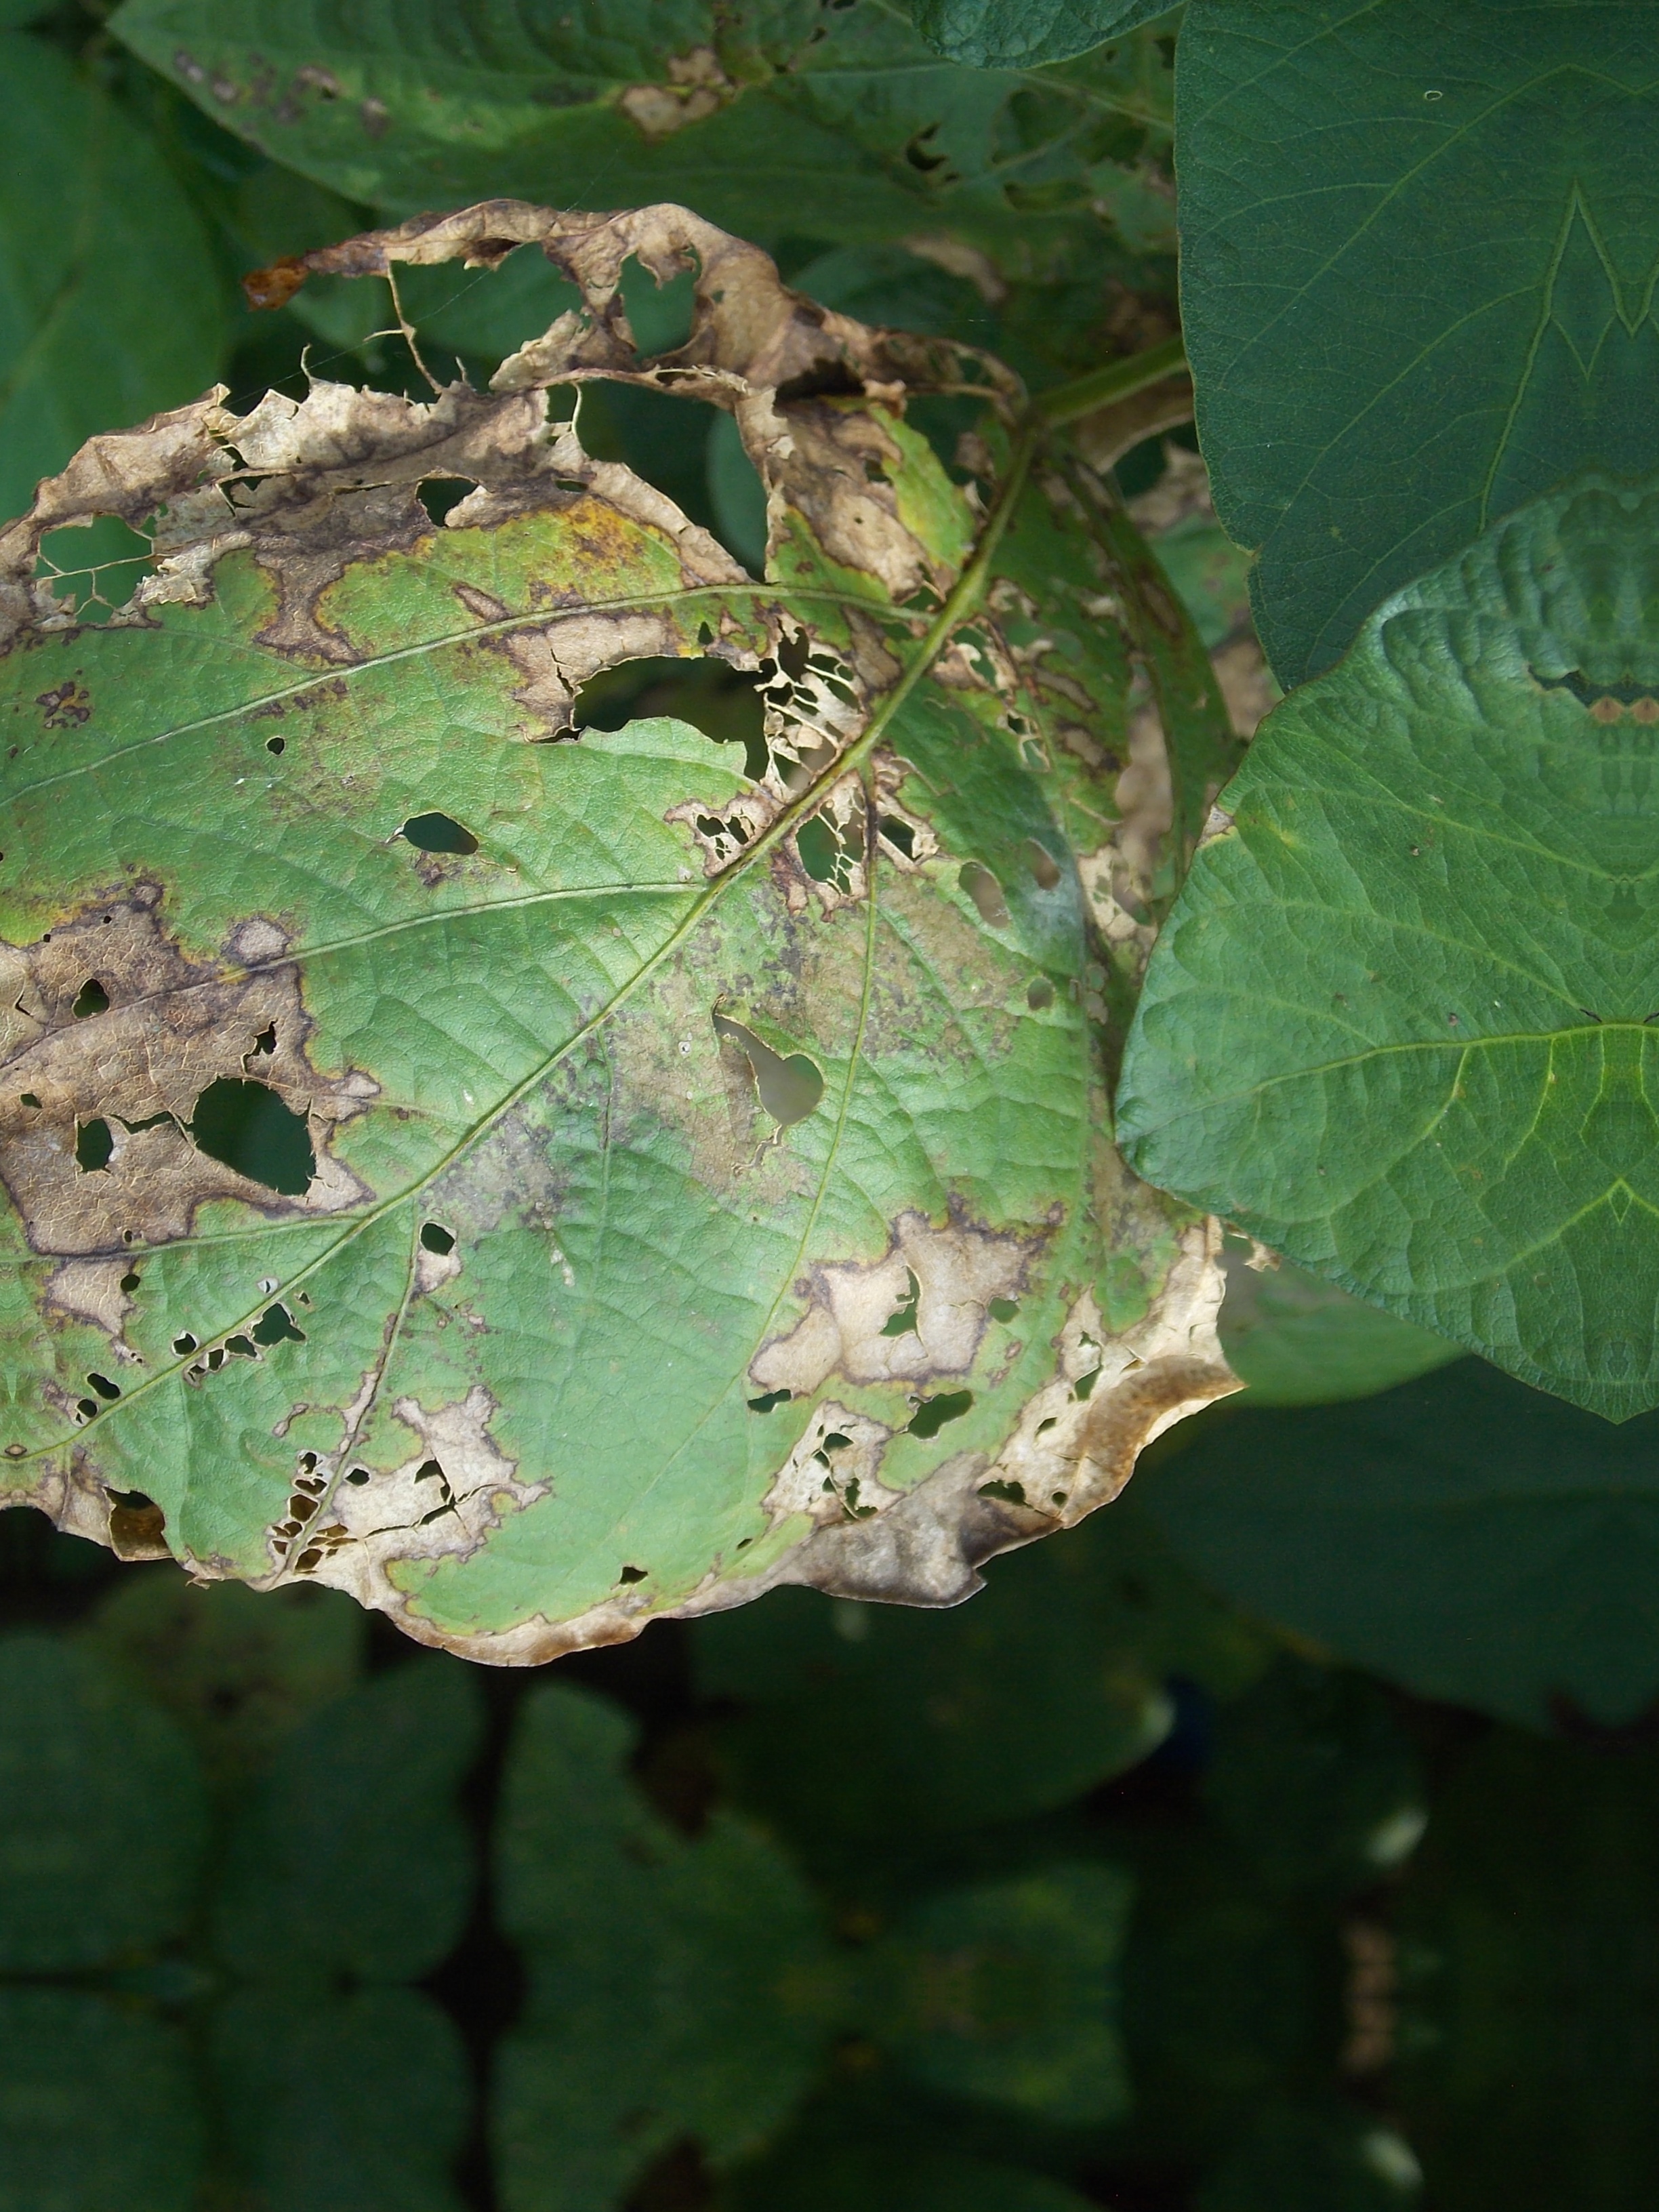
Label: Disease